Westbang

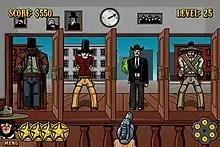
Outlaws trying to rob the bank

The sheriff of an American frontier town has been killed by a robber gang, so the player has been appointed as the new sheriff and has to protect the town's bank from the robbers. The bank has three or four doors that open randomly and show either outlaws or customers. The player has to make sure that they only shoot the outlaws. There are also western draws. The player can only shoot when the criminal draws first. There are 25 levels and new types of outlaws on each one.